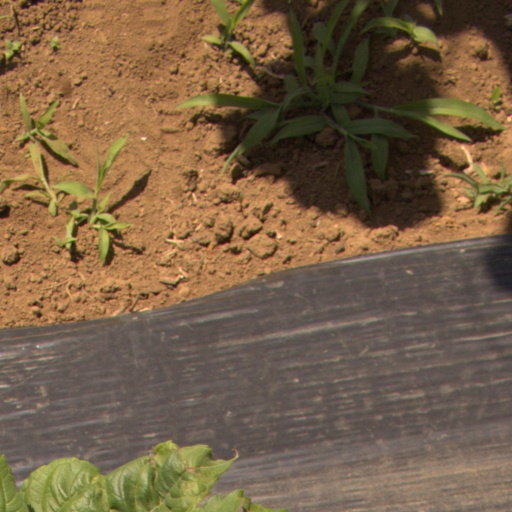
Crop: Jerusalem artichoke